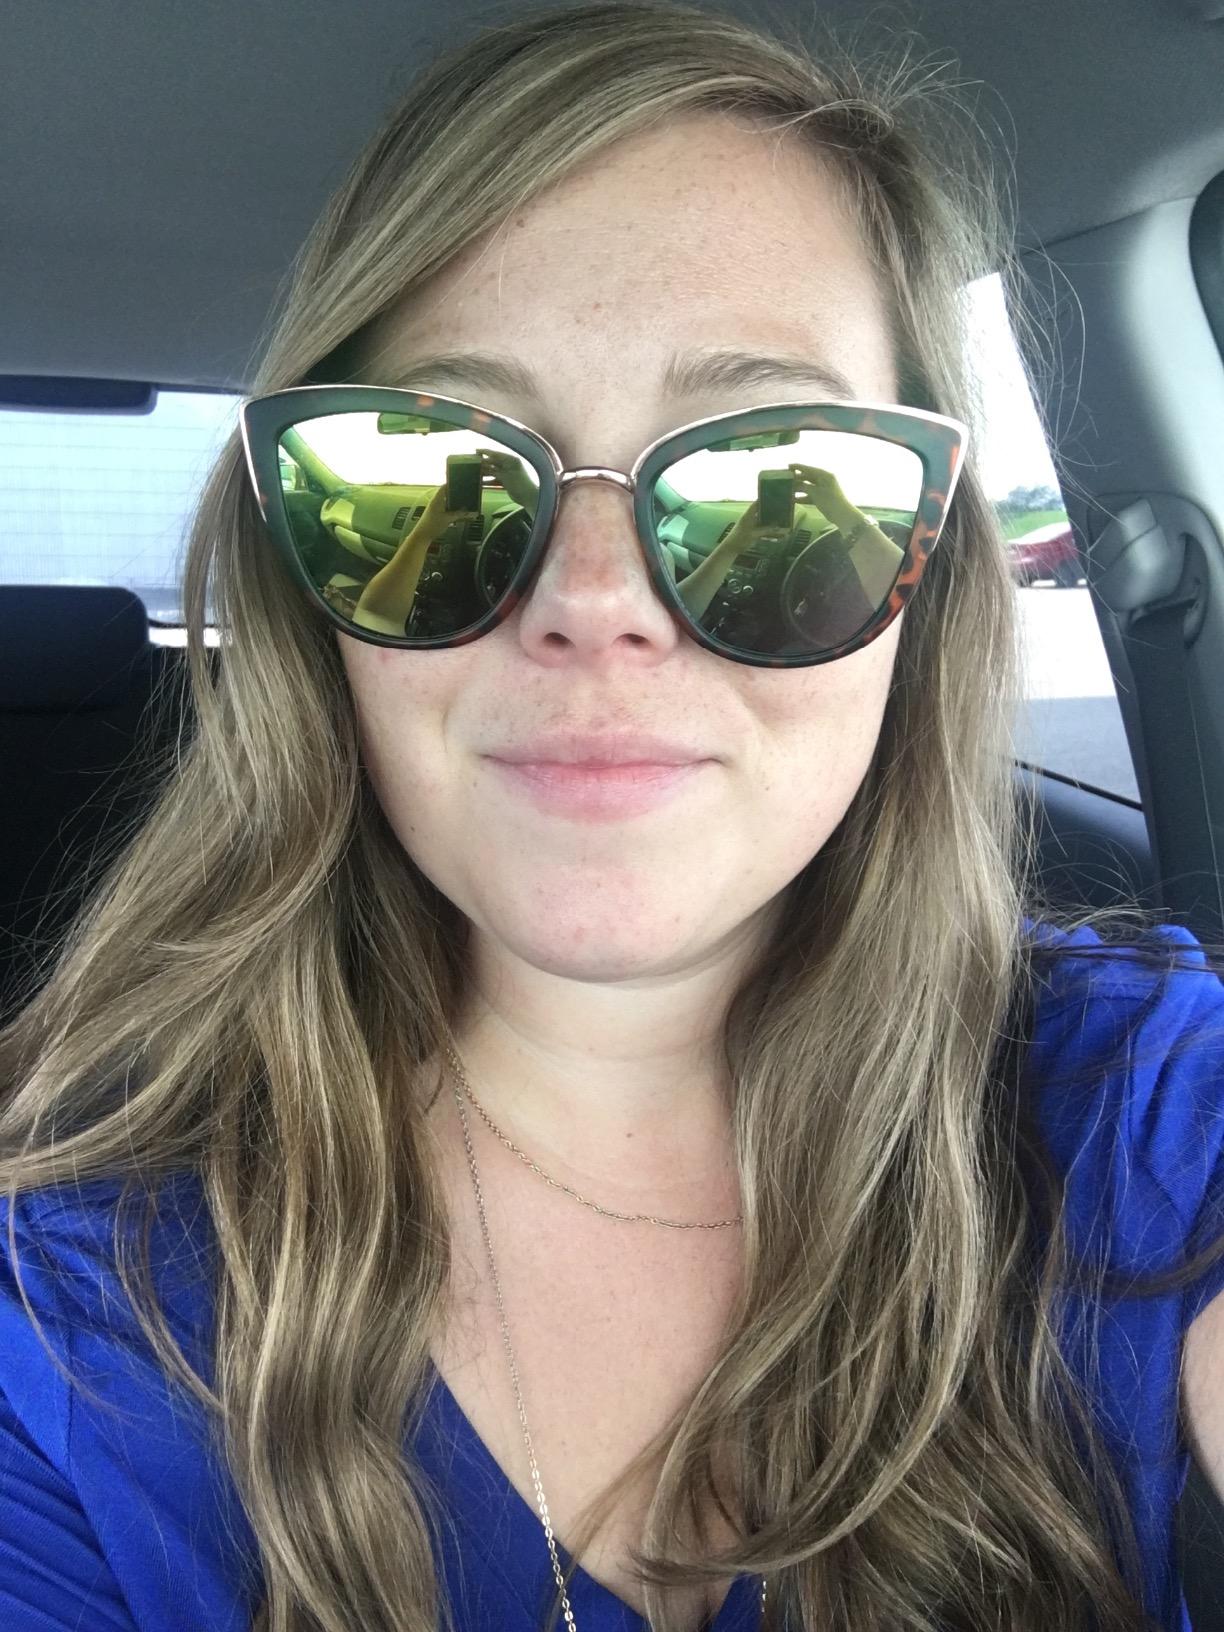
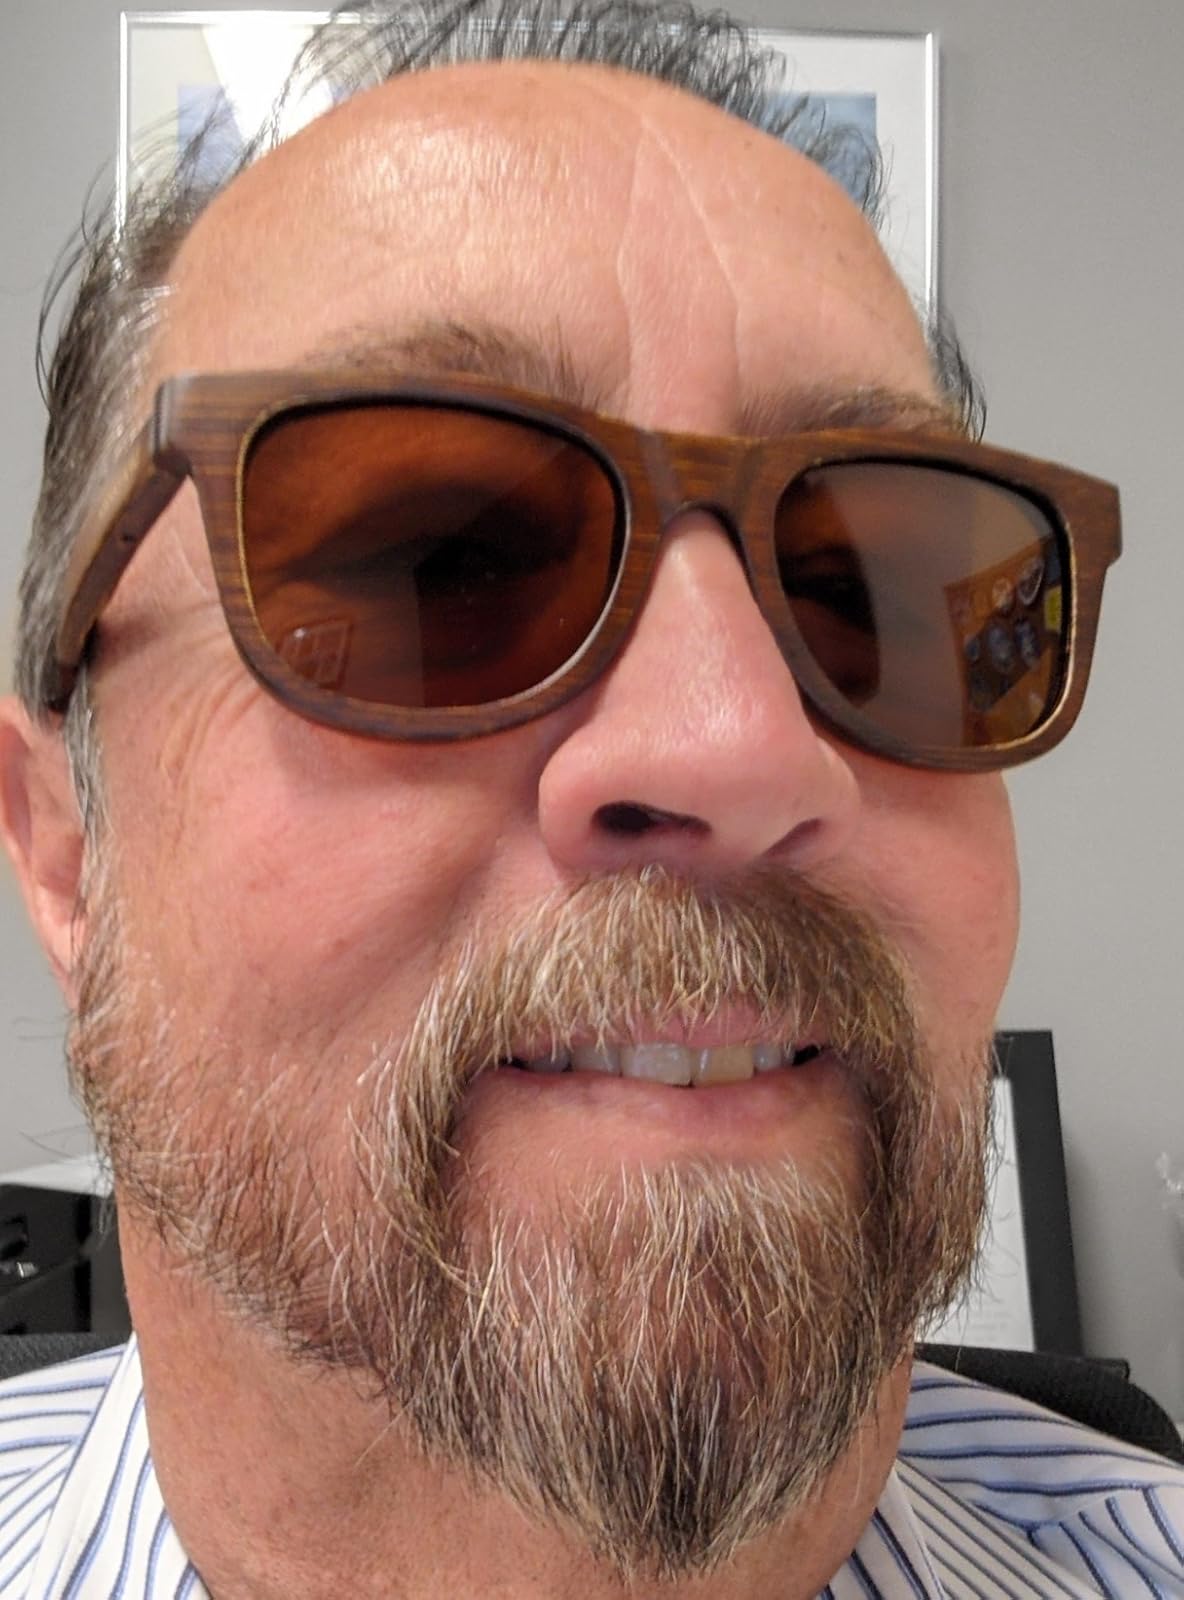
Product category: accessories_sunglasses
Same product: no